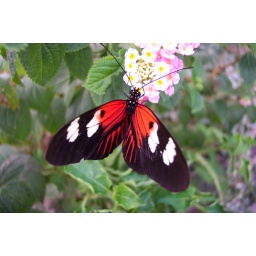
Taken in a butterfly house in the Cotswolds.